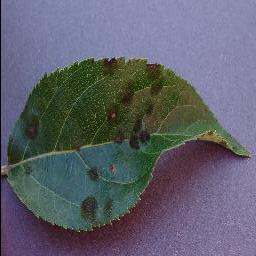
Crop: apple
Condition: scab